Sequencing batch reactor

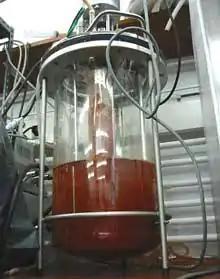
An anammox SBR.

First, the inlet valve is opened and the tank is filled, while mixing is provided by mechanical means, but no air is added yet. This stage is also called the anoxic stage. During the second stage, aeration of the mixed liquor is performed by the use of fixed or floating mechanical pumps or by transferring air into fine bubble diffusers fixed to the floor of the tank. No aeration or mixing is provided in the third stage and the settling of suspended solids starts. During the fourth stage the outlet valve opens and the "clean" supernatant liquor exits the tank.